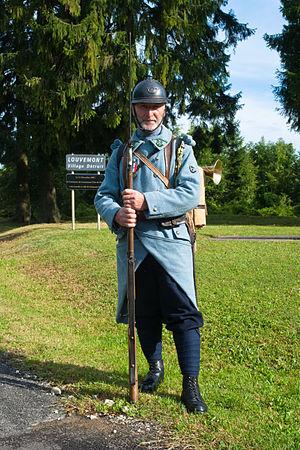
Homme portant l'uniforme et l'équipement d'un poilu du 59e bataillon de chasseurs à pied. La photo est prise lors d'une cérémonie le 5 août 2012 à Louvemont-Côte-du-Poivre.
Le 59ᵉ bataillon de chasseurs à pied est une unité de l'infanterie française.